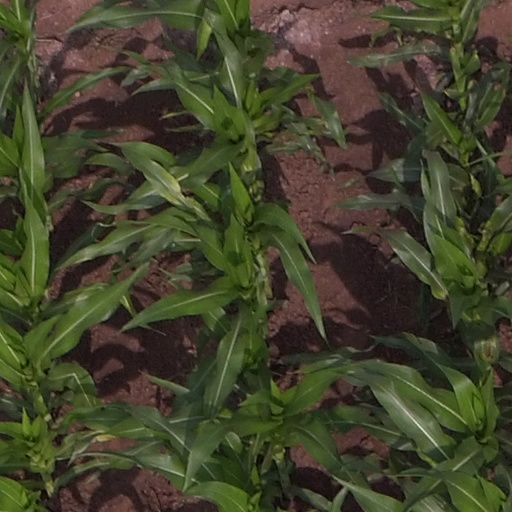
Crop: maize; corn